Novocastrians RFC

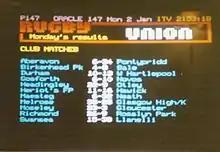
Teletext showing Novos beating Newcastle Falcons (Gosforth) on New Year's Day 1989

The 1987-88 season saw a revolution in Community Rugby with the introduction of Leagues. Novos were in a strong position and were allocated above the Durham & Northumberland leagues into North East 2. In the first season an unbeaten record saw promotion to North East 1 where they played with mixed fortunes for six years. Whilst in North 1 East, Novos would compete with sides like Rotherham and Blaydon. 'Vos also managed to beat Newcastle Falcons (then known as Gosforth) on occasion in the fiercely contested New Year's Day games. During this golden period seven sides were fielded most Saturdays, with four sides playing at home; with a side playing at the nearby Paddy Freeman's field. A great camaraderie set over the club with vast playing numbers and a busy bar.